Baladoor

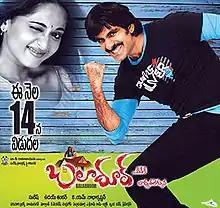
Theatrical release poster

Baladoor is a 2008 Indian Telugu-language action drama film directed by K. R. Udhayashankar and produced by D. Suresh Babu under Suresh Productions. The film stars Ravi Teja, Krishna, and Anushka Shetty while Chandra Mohan, Pradeep Rawat, Sunil and Brahmanandam play supporting roles. The film has music composed by K. M. Radha Krishnan with editing performed by Marthand K. Venkatesh. The film was released on 14 August 2008. The film was later dubbed in Hindi as "Dhamkee" in 2011 and remade into Oriya as "Mu Kana Ete Khara".